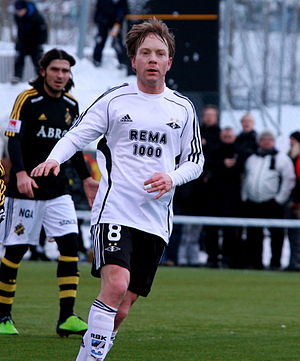
Fredrik Winsnes
Foto:Jarle Vines
Fredrik Winsnes er en norsk tidligere fodboldspiller. Gennem karrieren spillede han for blandt andet Rosenborg, Strømsgodset, svenske Hammarby IF og danske AaB.